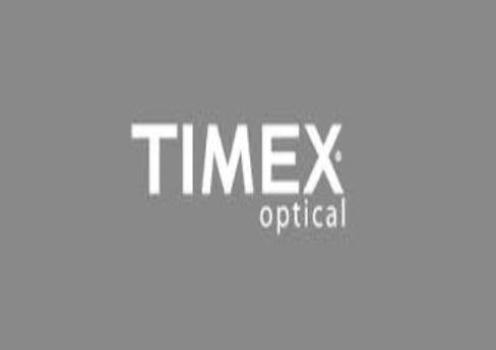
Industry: Clothes